Many Flags

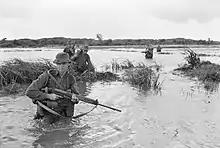
Members of the 2nd Battalion, Royal Australian Regiment during a patrol in September 1967

Beginning in 1966, Philippines deployed upwards of 10,000 troops to help support the Saigon government, but kept its contribution limited to medical and logistical operations. Filipino casualties were minimal, yet the decision by the administration of Ferdinand Marcos to deploy troops to Indochina was still controversial domestically.